List of Toronto Hockey Club seasons

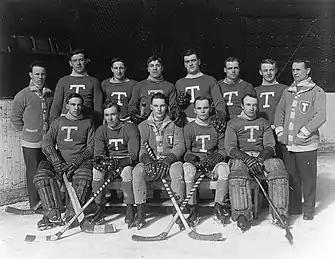
see caption

The Toronto Hockey Club, also known as the Torontos and the Toronto Blueshirts, were a professional ice hockey team based in Toronto, Ontario, Canada. They were a member of the National Hockey Association (NHA). The club was founded in 1911 and began operations in 1912. The club won its sole Stanley Cup championship in 1914. The Toronto Hockey Club, which was also known as the Blue Shirts, competed in the NHA from the 1912–13 season to midway through the 1916–17 season when the team suspended operations. In the following offseason, the NHA suspended operations, never to return. Four NHA clubs formed the National Hockey League and granted a temporary franchise to an unnamed Toronto 'hockey club' as a replacement for the NHA team in Toronto. However, the roster was composed mostly of former Blue Shirts, leading the press to call this team "the Torontos" or "the Blue Shirts." This temporary franchise would evolve into today's Toronto Maple Leafs.